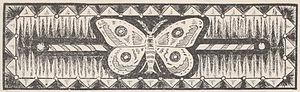
D. Pellifex: Les Annales de la Fourrure, La Mosaïque en Fourrures.